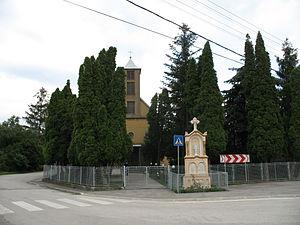
Hrubý Šúr est un village de Slovaquie situé dans la région de Bratislava.